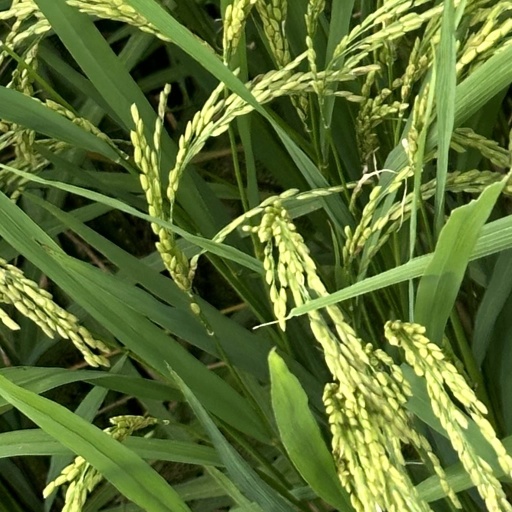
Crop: rice